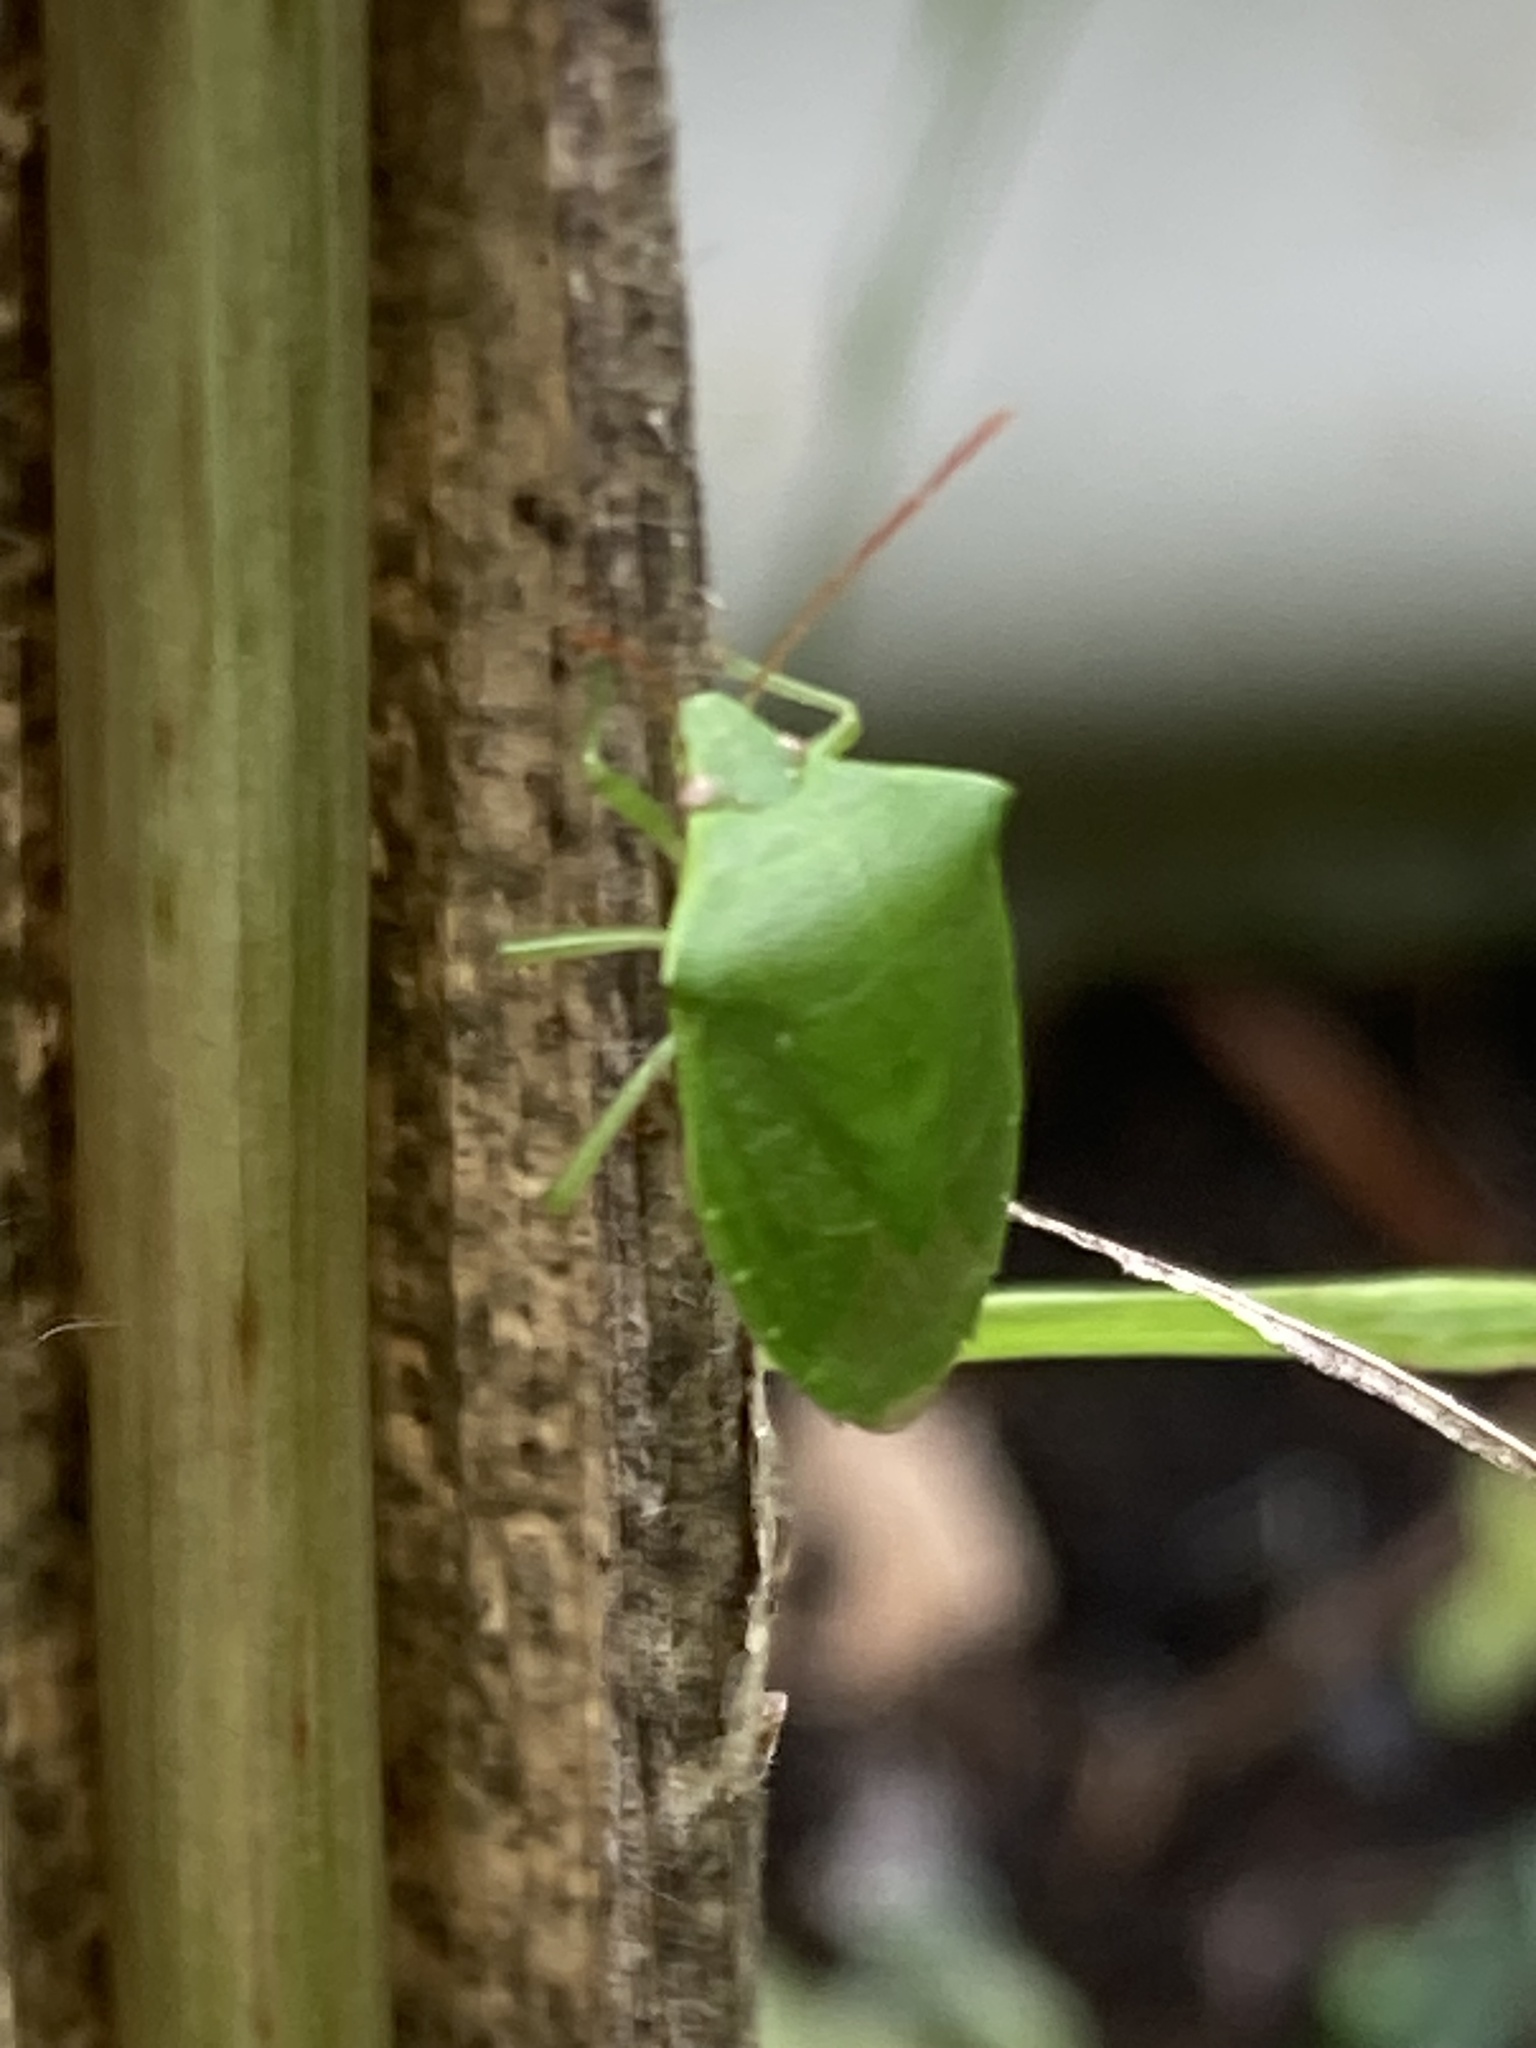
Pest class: stink_bug